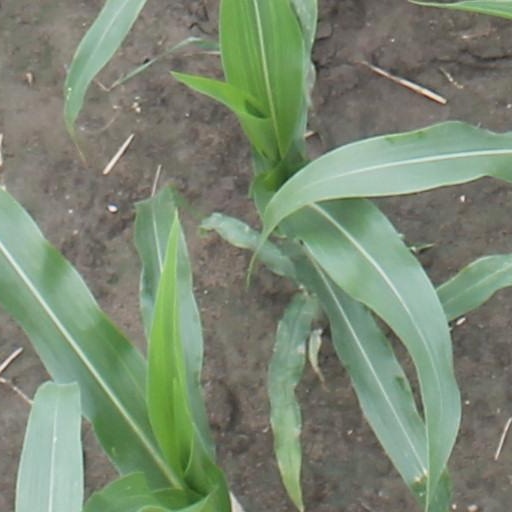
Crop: maize; corn